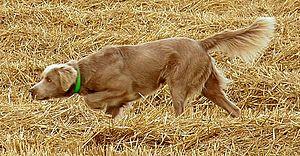
Weimar Poils Longs marquant l'arret
Un chien d’arrêt est un chien de chasse dont le travail consiste à trouver le gibier, principalement des oiseaux, et à l'arrêter.
Le braque de Weimar est une race de chien originaire d'Allemagne à la robe gris-argentée originellement développée comme chien d'arrêt. Le nom provient du Duché de Saxe-Weimar où la cour de Charles-Auguste en appréciait les qualités de chasseur. Des croisements avec le braque allemand à poil court, le chien de Saint-Hubert et le pointer ont été réalisés jusqu'à la fin du XIXᵉ siècle.
Un chien de chasse est un chien qui possède des capacités naturelles, des aptitudes, pour la chasse et qui, dressé, peut être assigné à divers emplois cynégétiques.